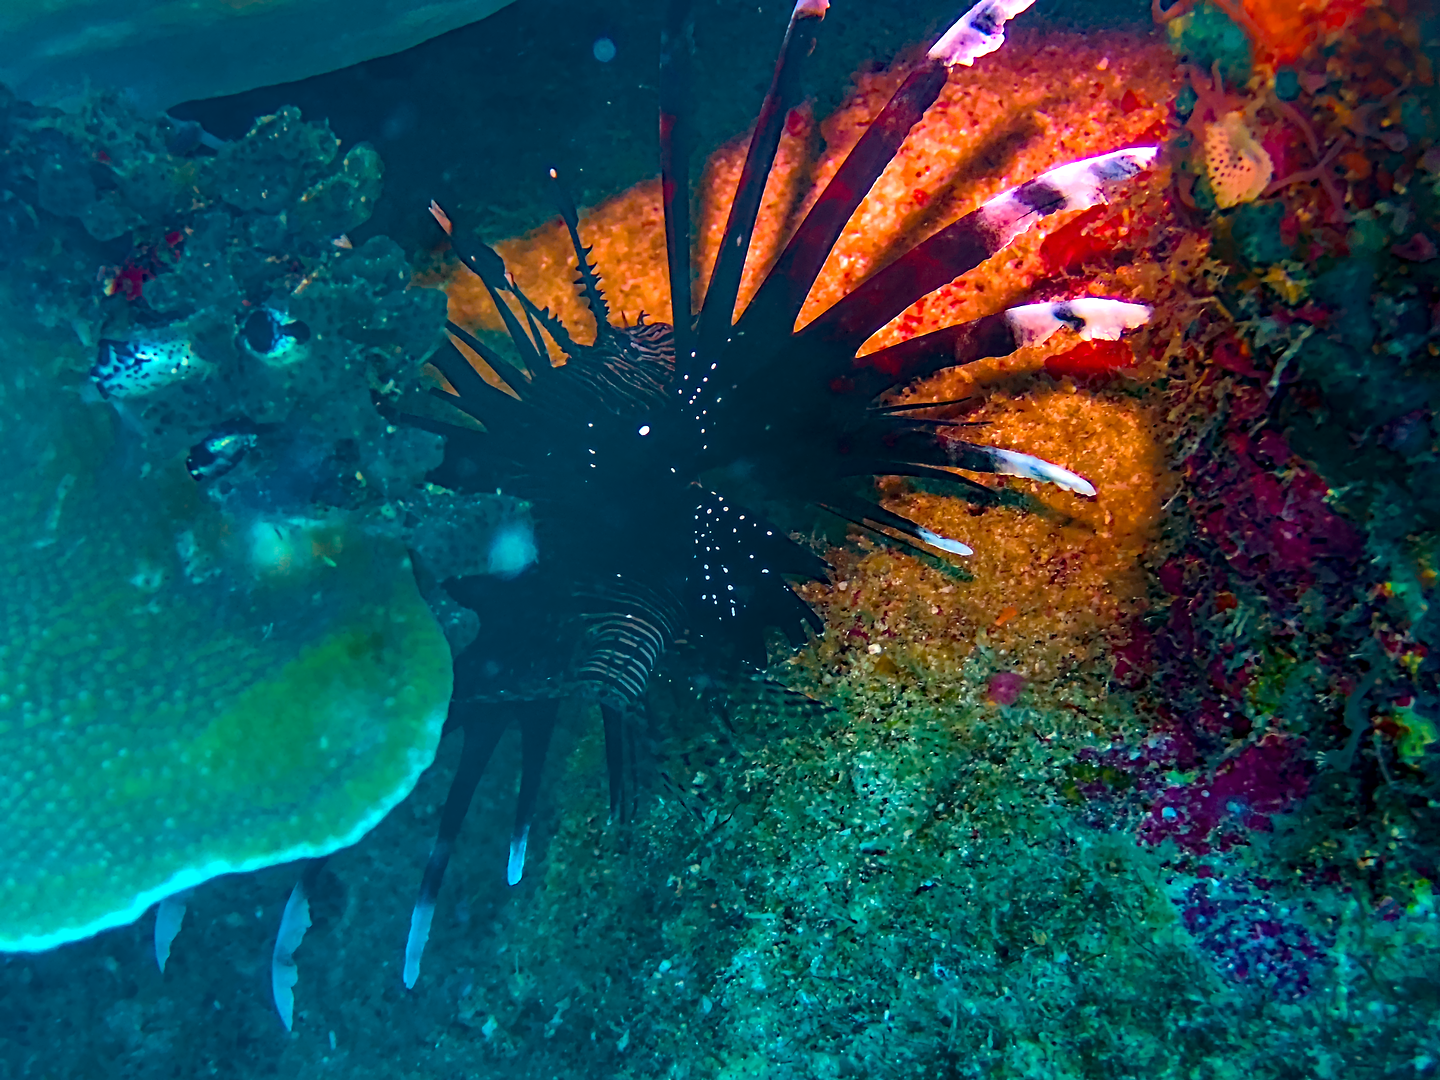
Pterois volitans (Red Lionfish)